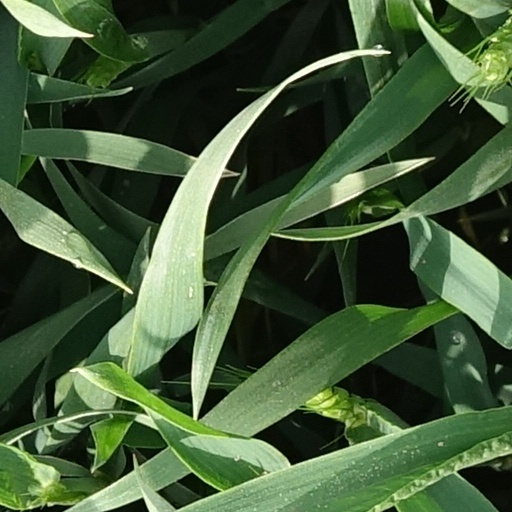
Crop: wheat